July 1953 lunar eclipse

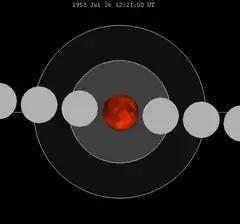
The Moon's hourly motion shown right to left

A total lunar eclipse occurred at the Moon’s ascending node of orbit on Sunday, July 26, 1953, with an umbral magnitude of 1.8629. It was a central lunar eclipse, in which part of the Moon passed through the center of the Earth's shadow. A lunar eclipse occurs when the Moon moves into the Earth's shadow, causing the Moon to be darkened. A total lunar eclipse occurs when the Moon's near side entirely passes into the Earth's umbral shadow. Unlike a solar eclipse, which can only be viewed from a relatively small area of the world, a lunar eclipse may be viewed from anywhere on the night side of Earth. A total lunar eclipse can last up to nearly two hours, while a total solar eclipse lasts only a few minutes at any given place, because the Moon's shadow is smaller. Occurring about 2.1 days before perigee (on July 28, 1953, at 14:45 UTC), the Moon's apparent diameter was larger.